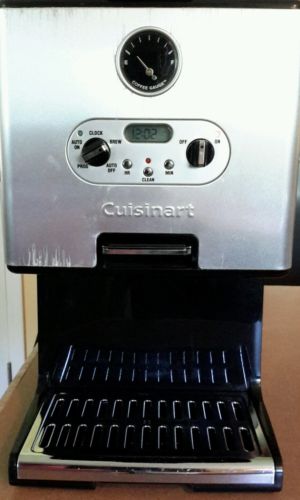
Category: coffee maker